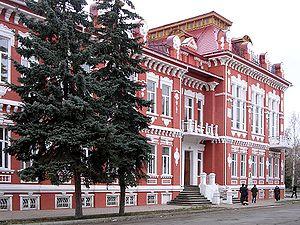
Sterlitamak est une ville de Bachkirie, une république de la Fédération de Russie. Avec une population de 278 127 habitants en 2019, elle est la deuxième ville de Bachkirie.